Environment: lab
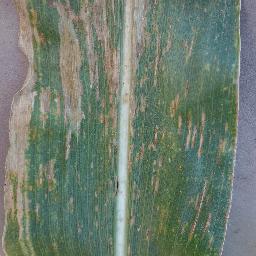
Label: gray_leaf_spot